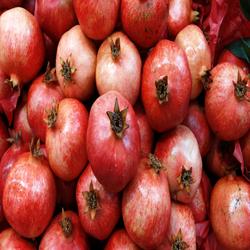
Label: Pomegranate